The Sin of Nora Moran

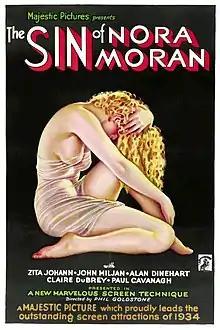
Theatrical release poster Artwork by Alberto Vargas

The Sin of Nora Moran is a 1933 American pre-Code melodrama and proto-noir film directed by Phil Goldstone. It is based on the short story "Burnt Offering" by W. Maxwell Goodhue. The film is also known as Voice from the Grave (American reissue title). Since the protagonist is put to death for a crime she did not commit, some see the film as an argument against capital punishment.